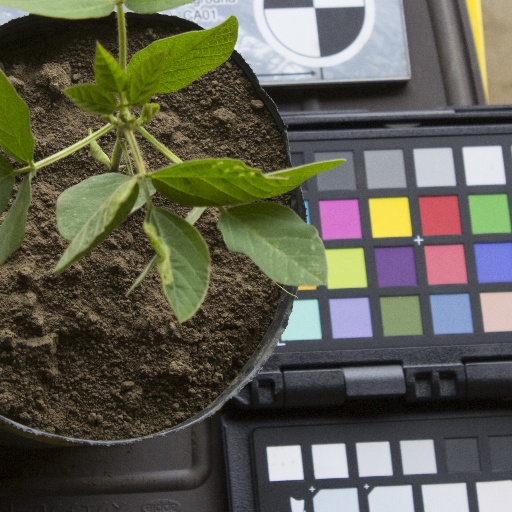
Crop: soybean